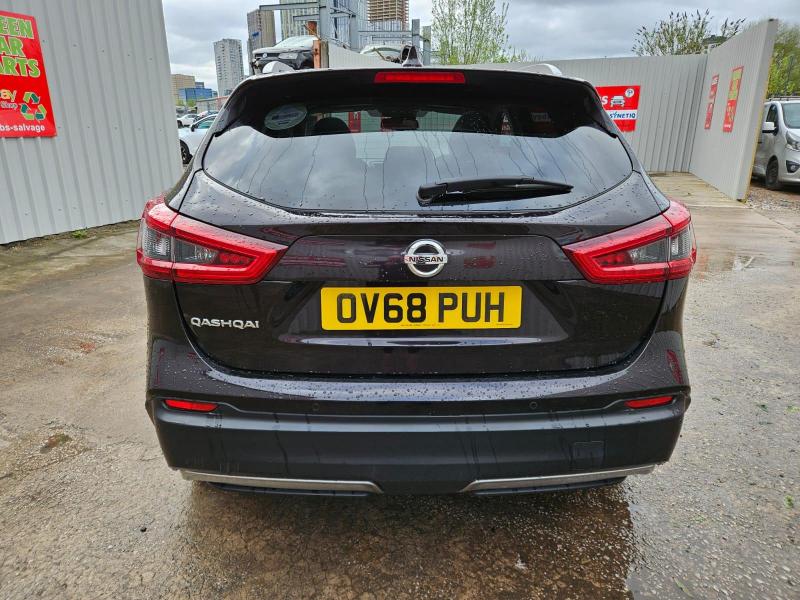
Aucun dommage détecté.
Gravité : aucun